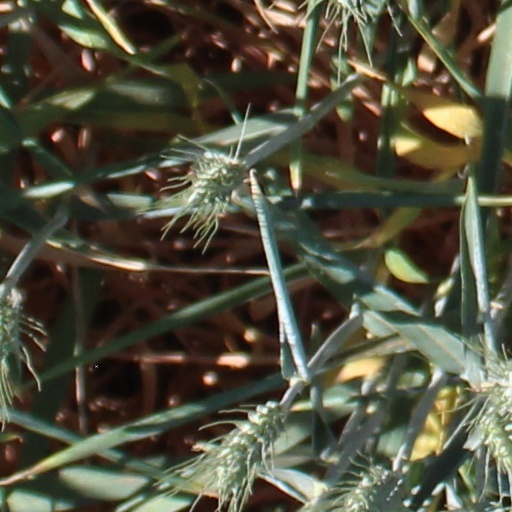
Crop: wheat